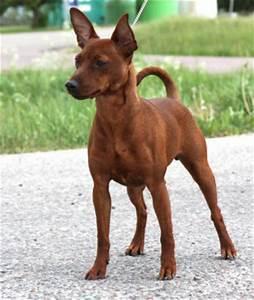
dog